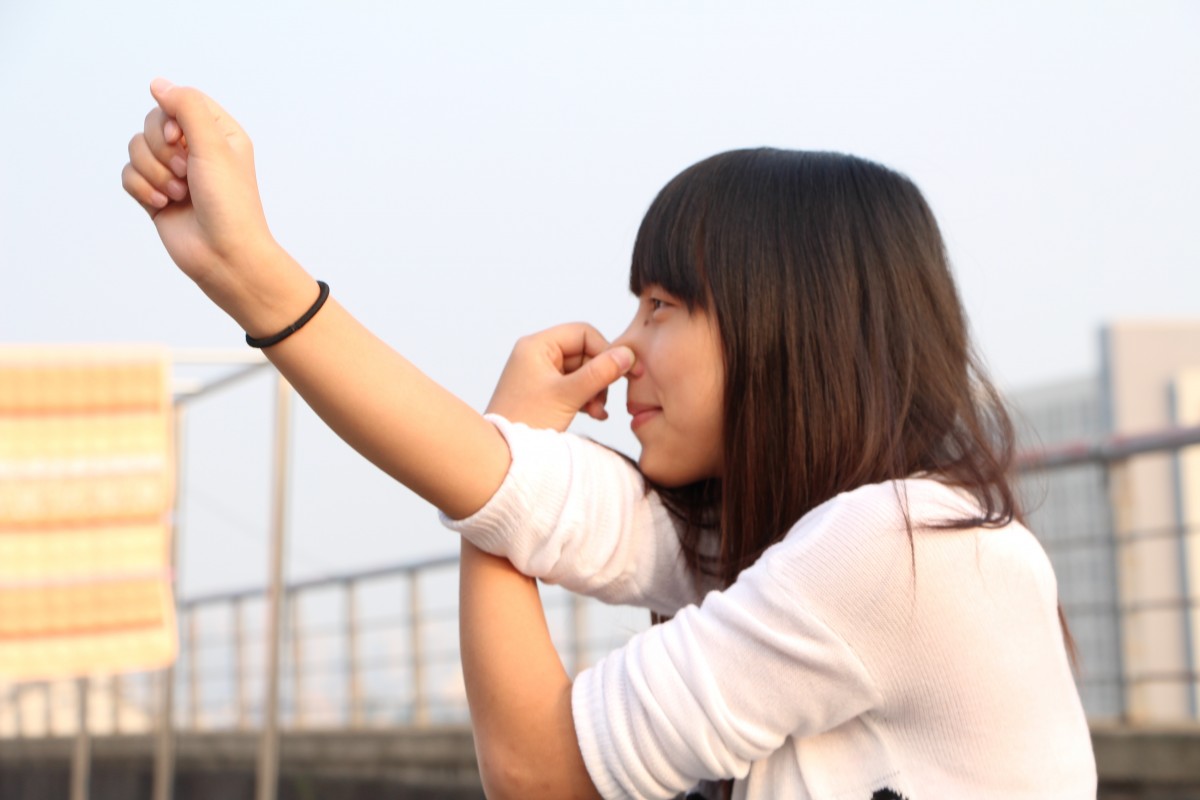
Tags: person, love, romance, hug, emotion, interaction, photo shoot, sense, portrait photography